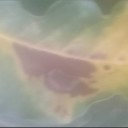
Label: Leaf_rust